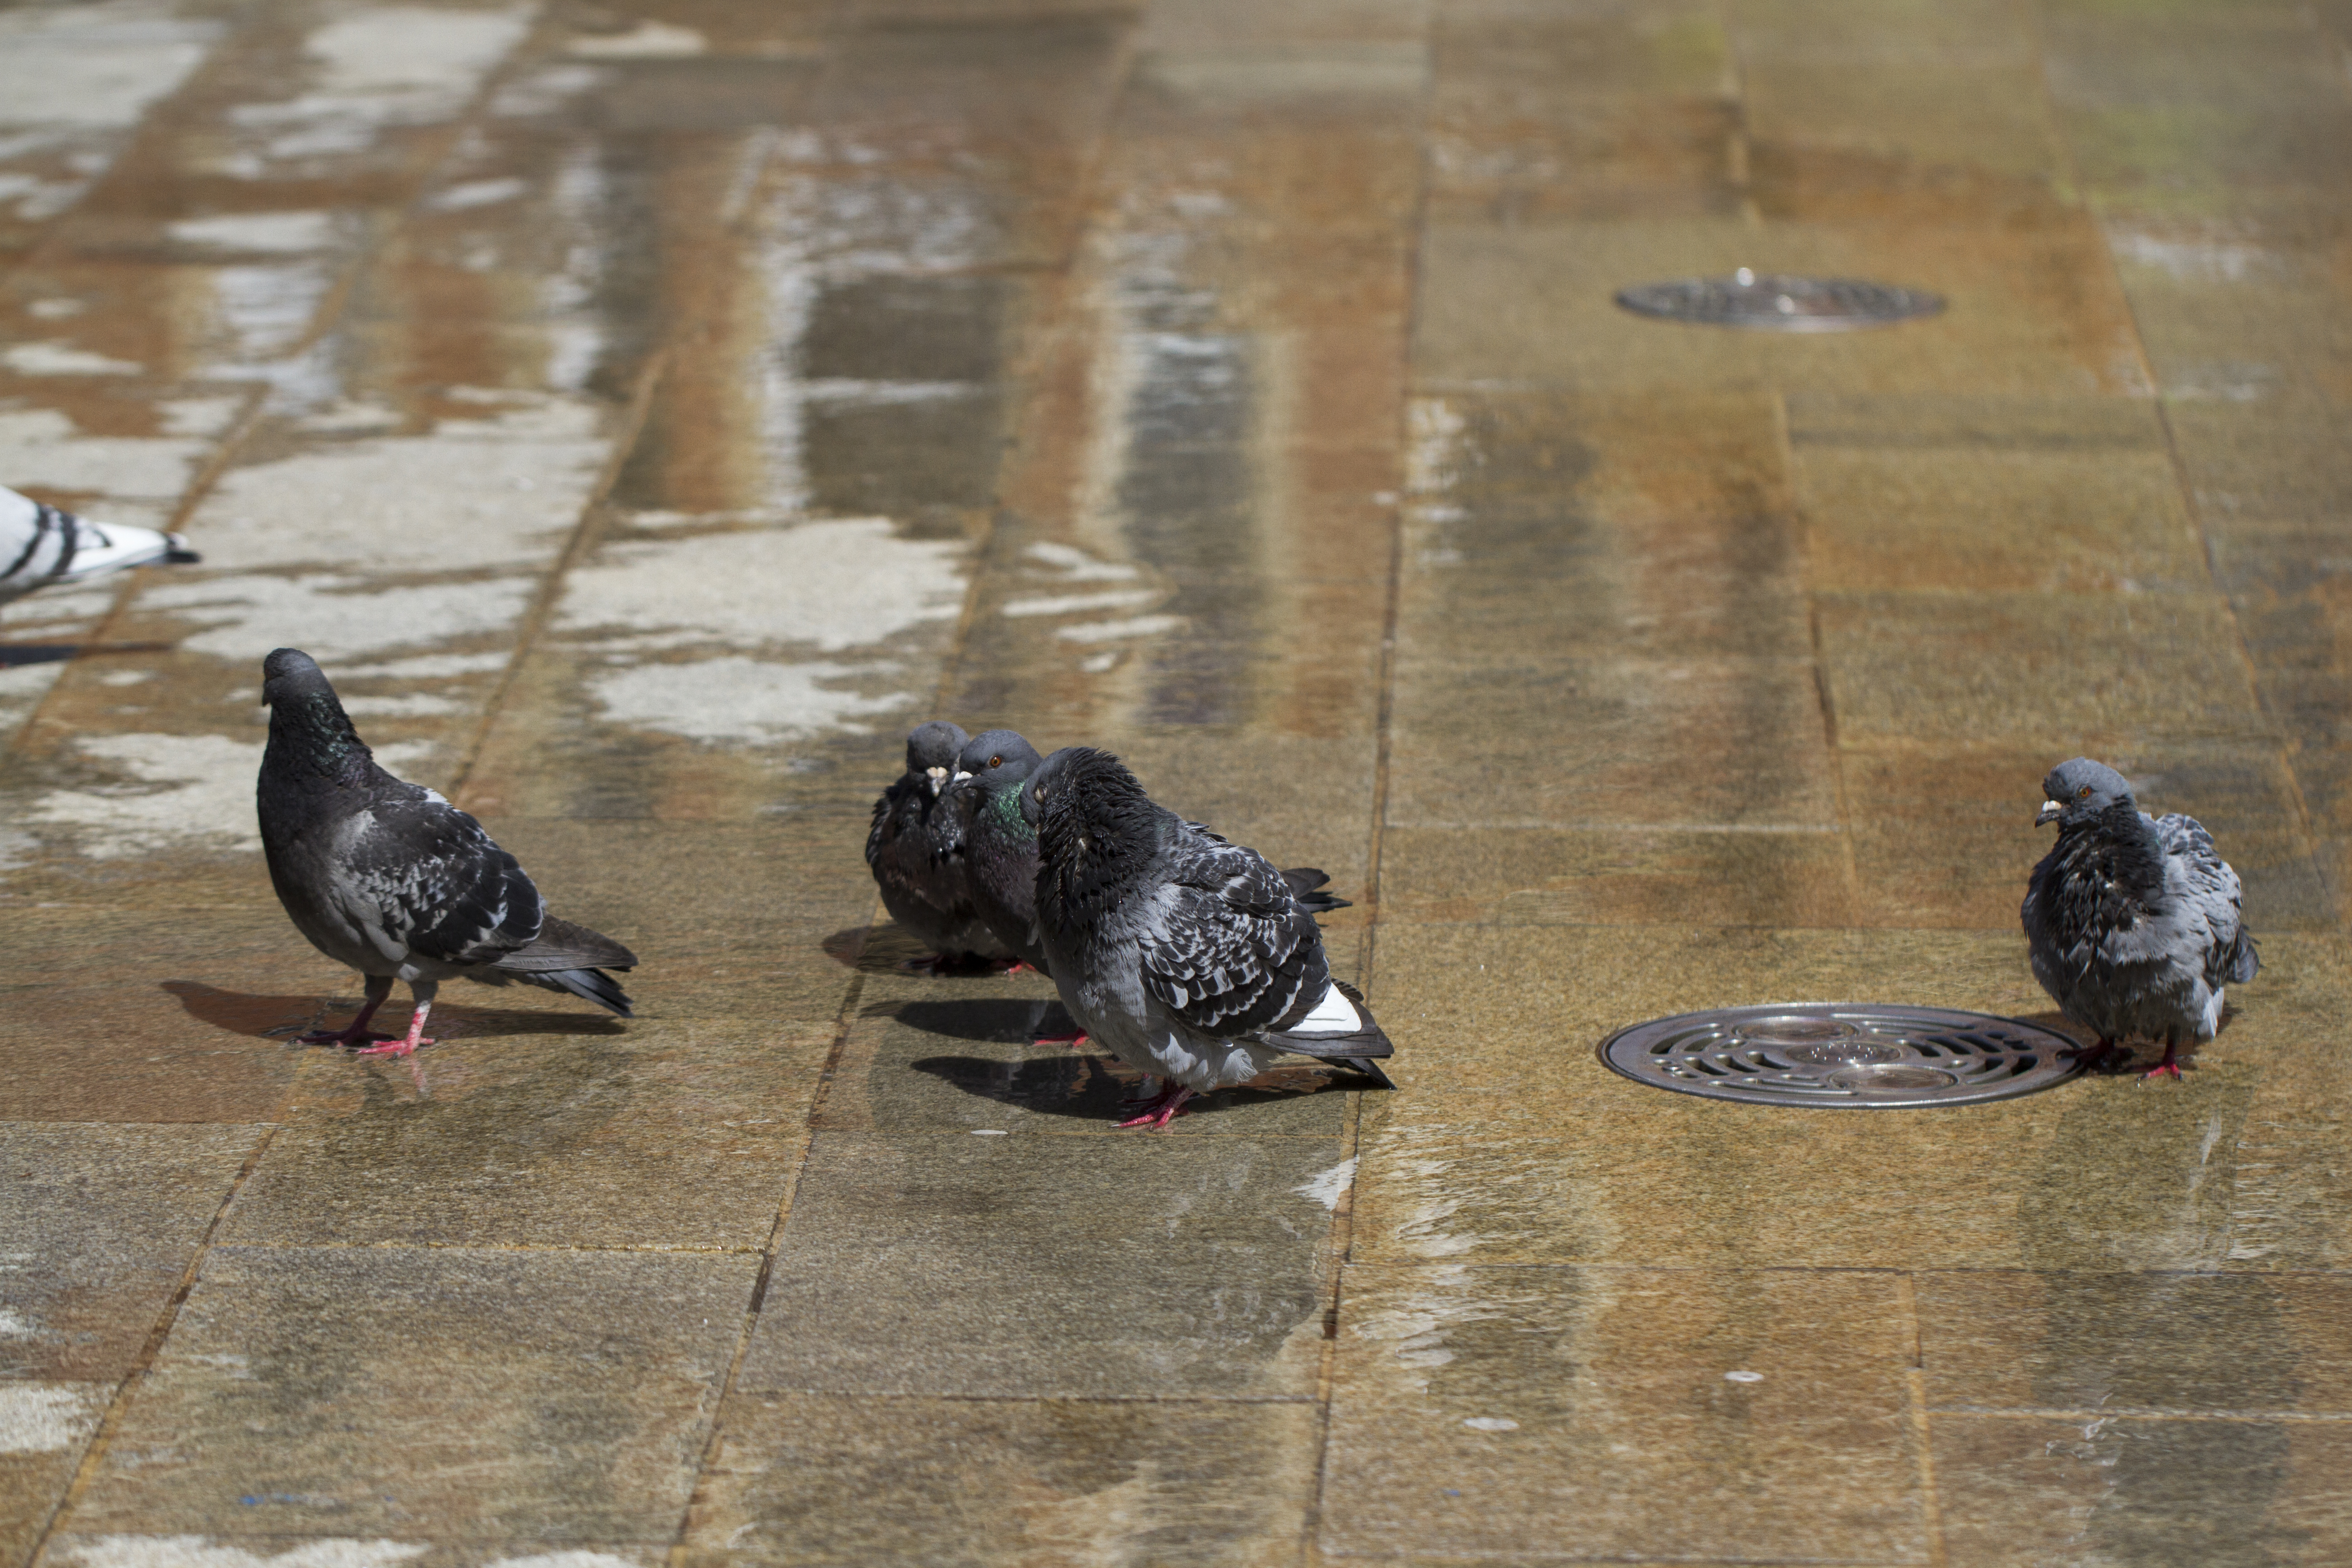
bird, fauna, uk, pigeons, vertebrate, hww, peterborough, wingwednesday, perching bird, pigeons and doves